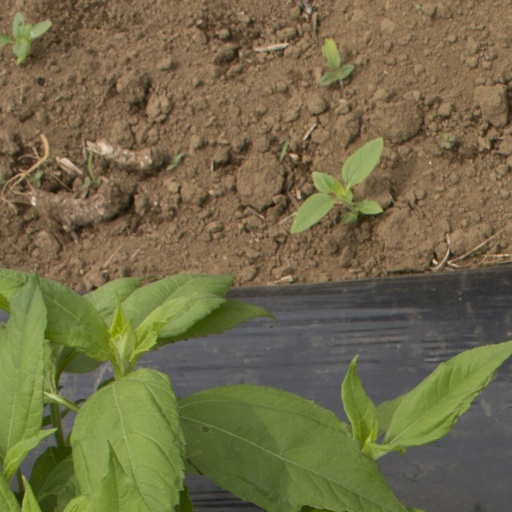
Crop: Jerusalem artichoke